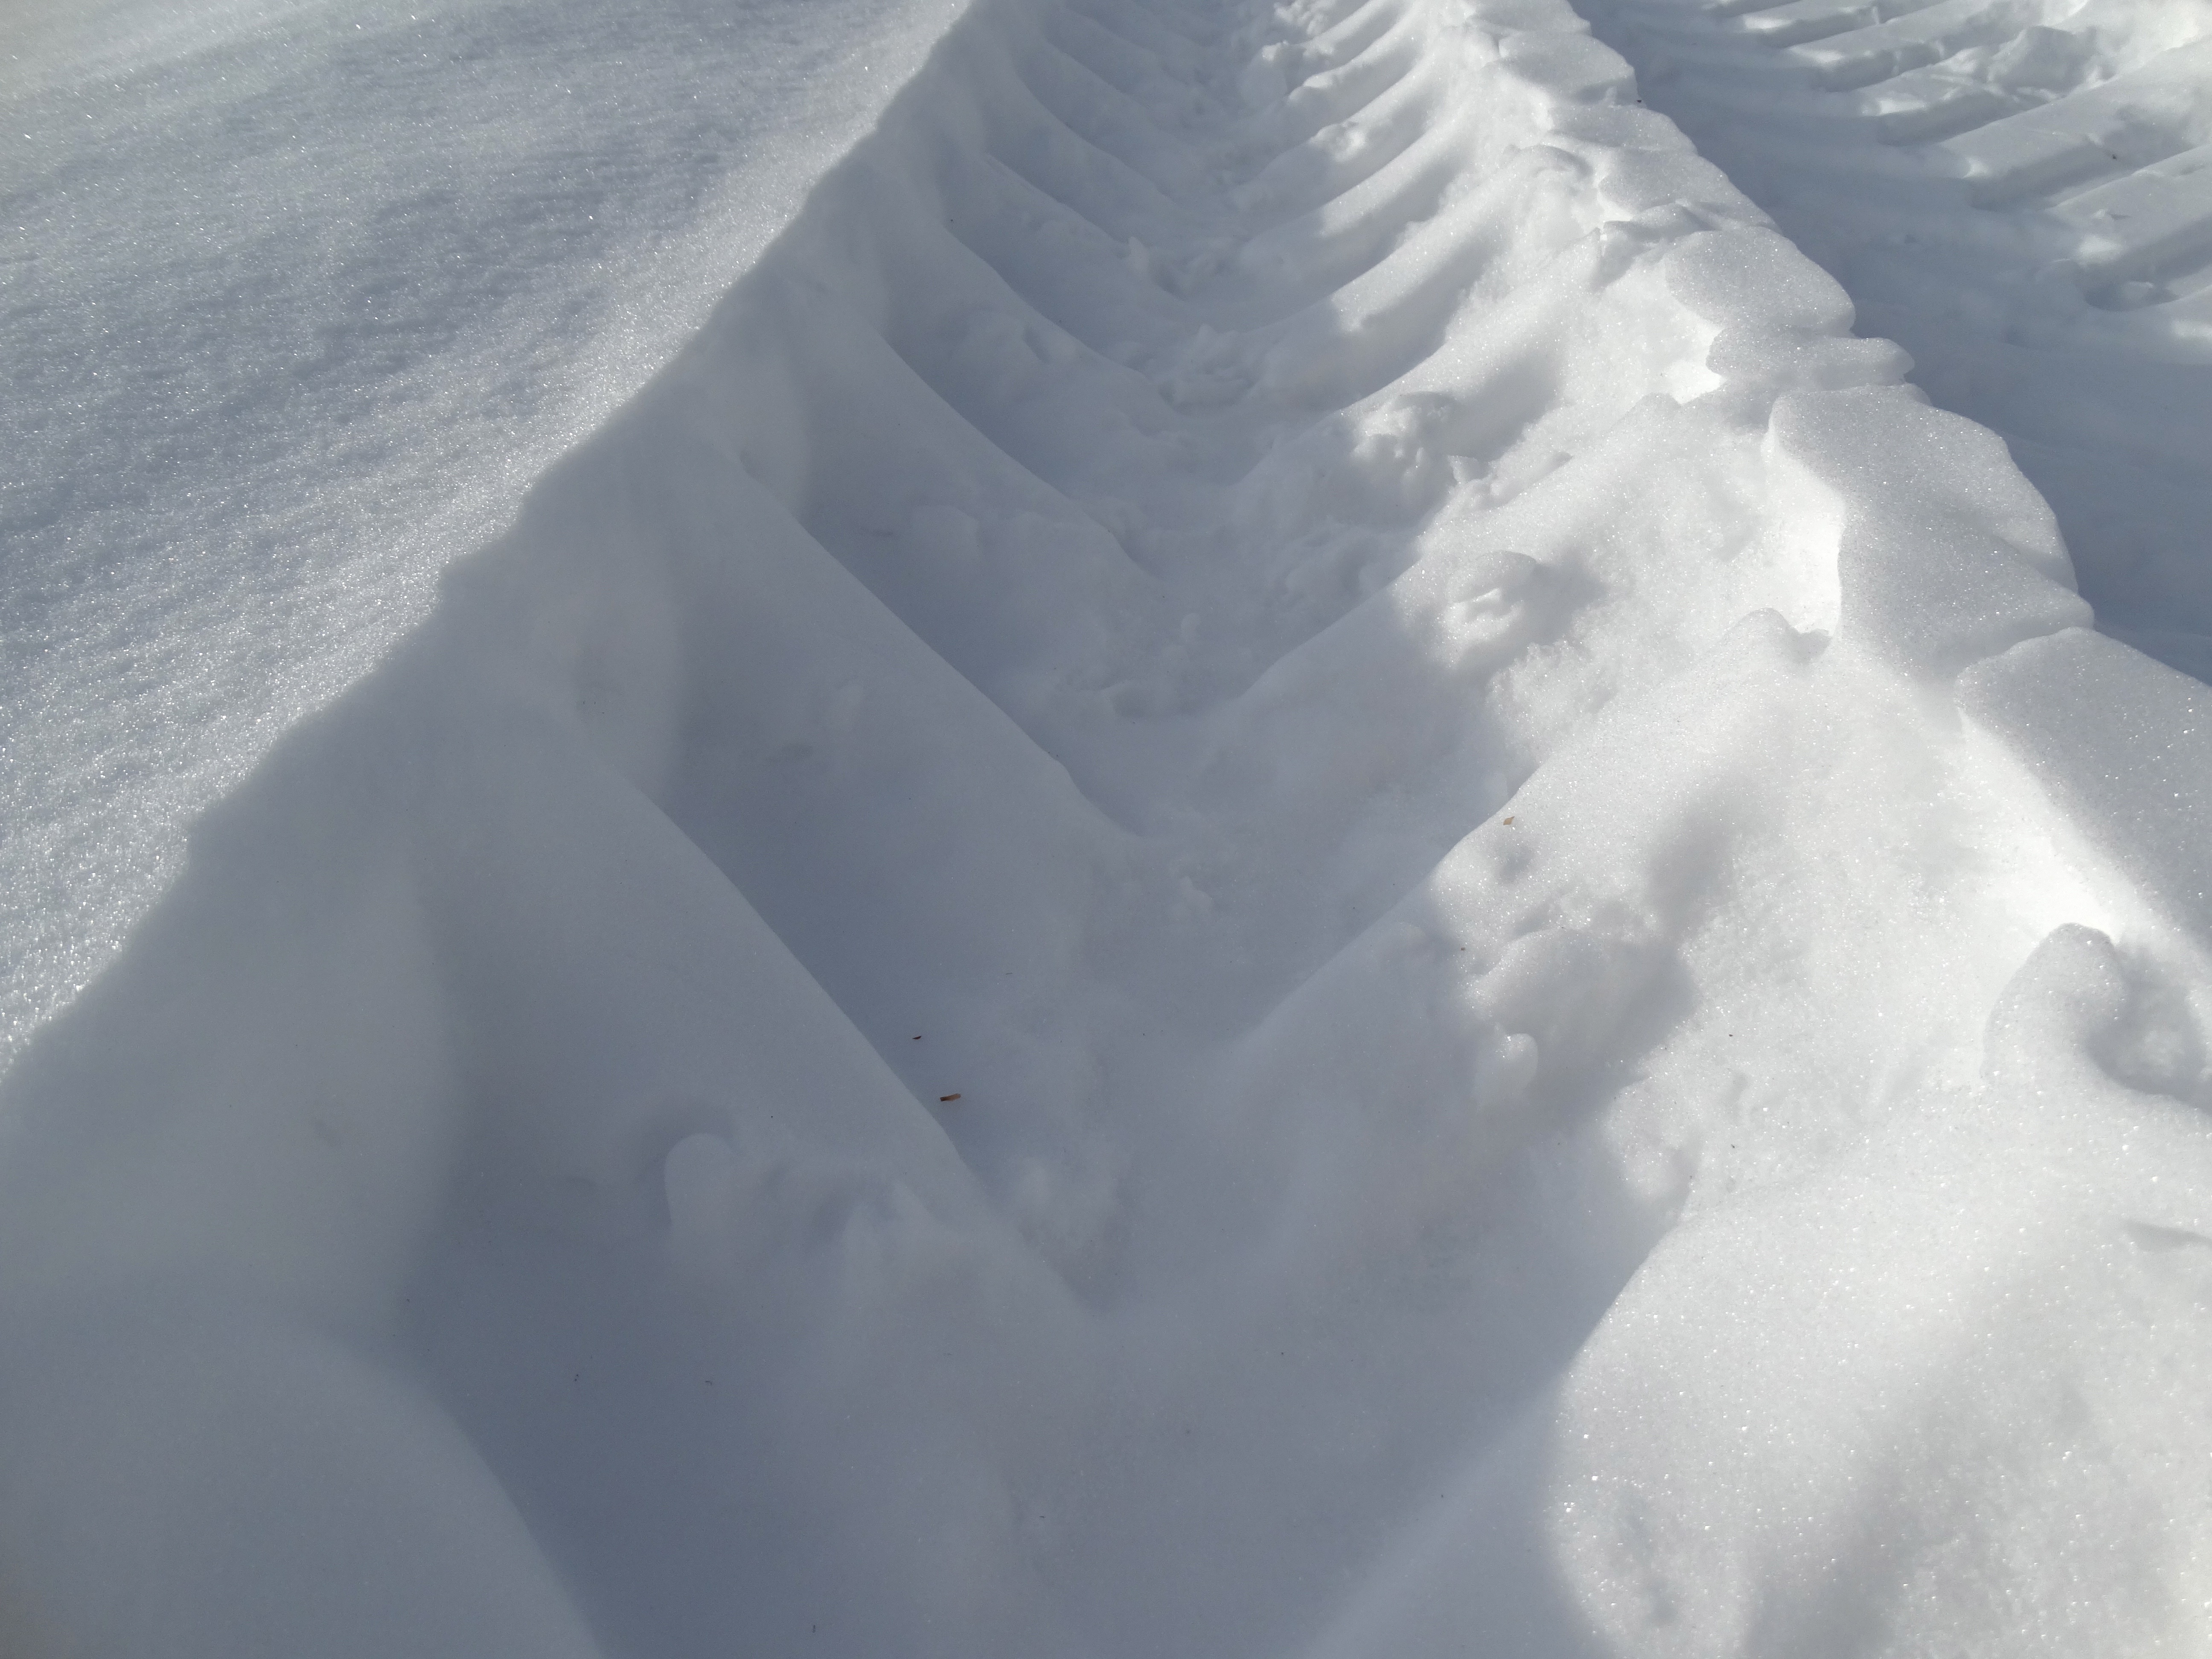
snow, winter, white, ice, weather, season, blizzard, wintry, freezing, snow lane, tire track, geological phenomenon, winter storm